Sitka National Historical Park

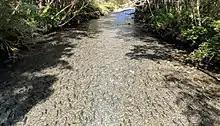
Pink salmon spawning in the Indian River, Sitka, AK, September 2018

Though some sources indicate that the Bishop's house is one of "four" remaining examples of Russian Colonial architecture in North America, the National Park Service more ambiguously suggests it is one of "few" remaining such examples.